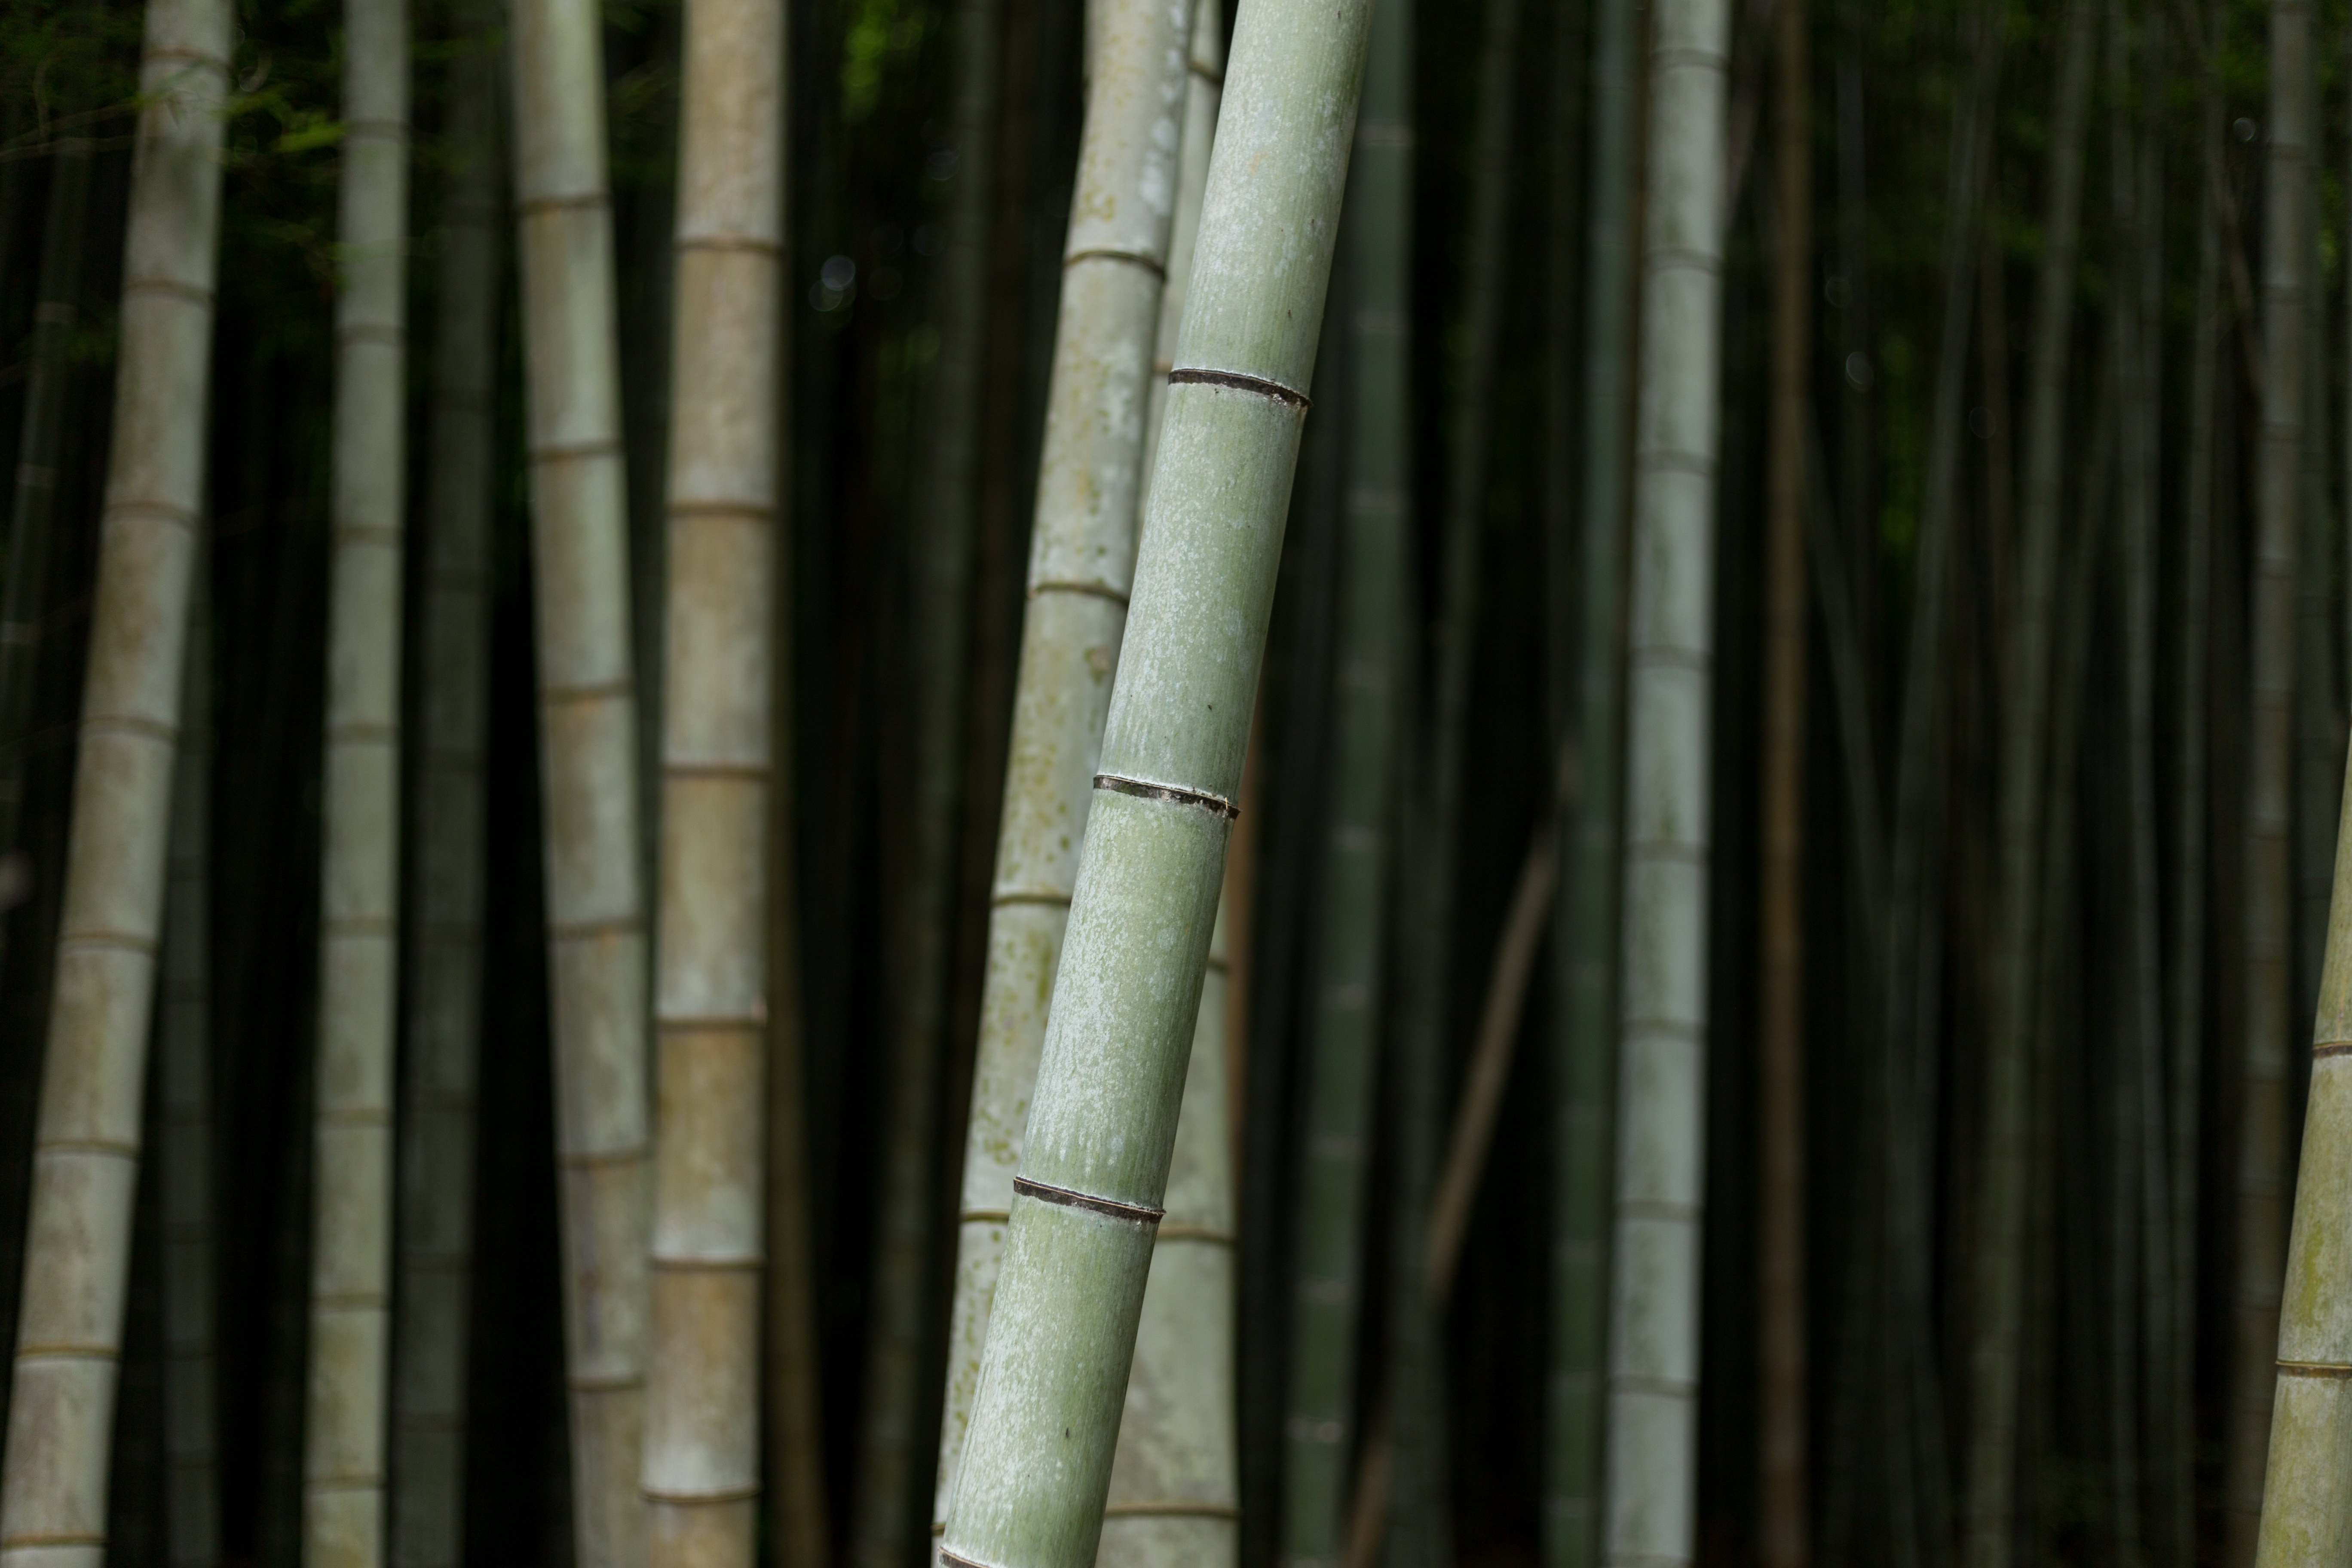
tree, nature, forest, branch, plant, wood, trunk, trees, bamboo, plant stem, woody plant, bamboos